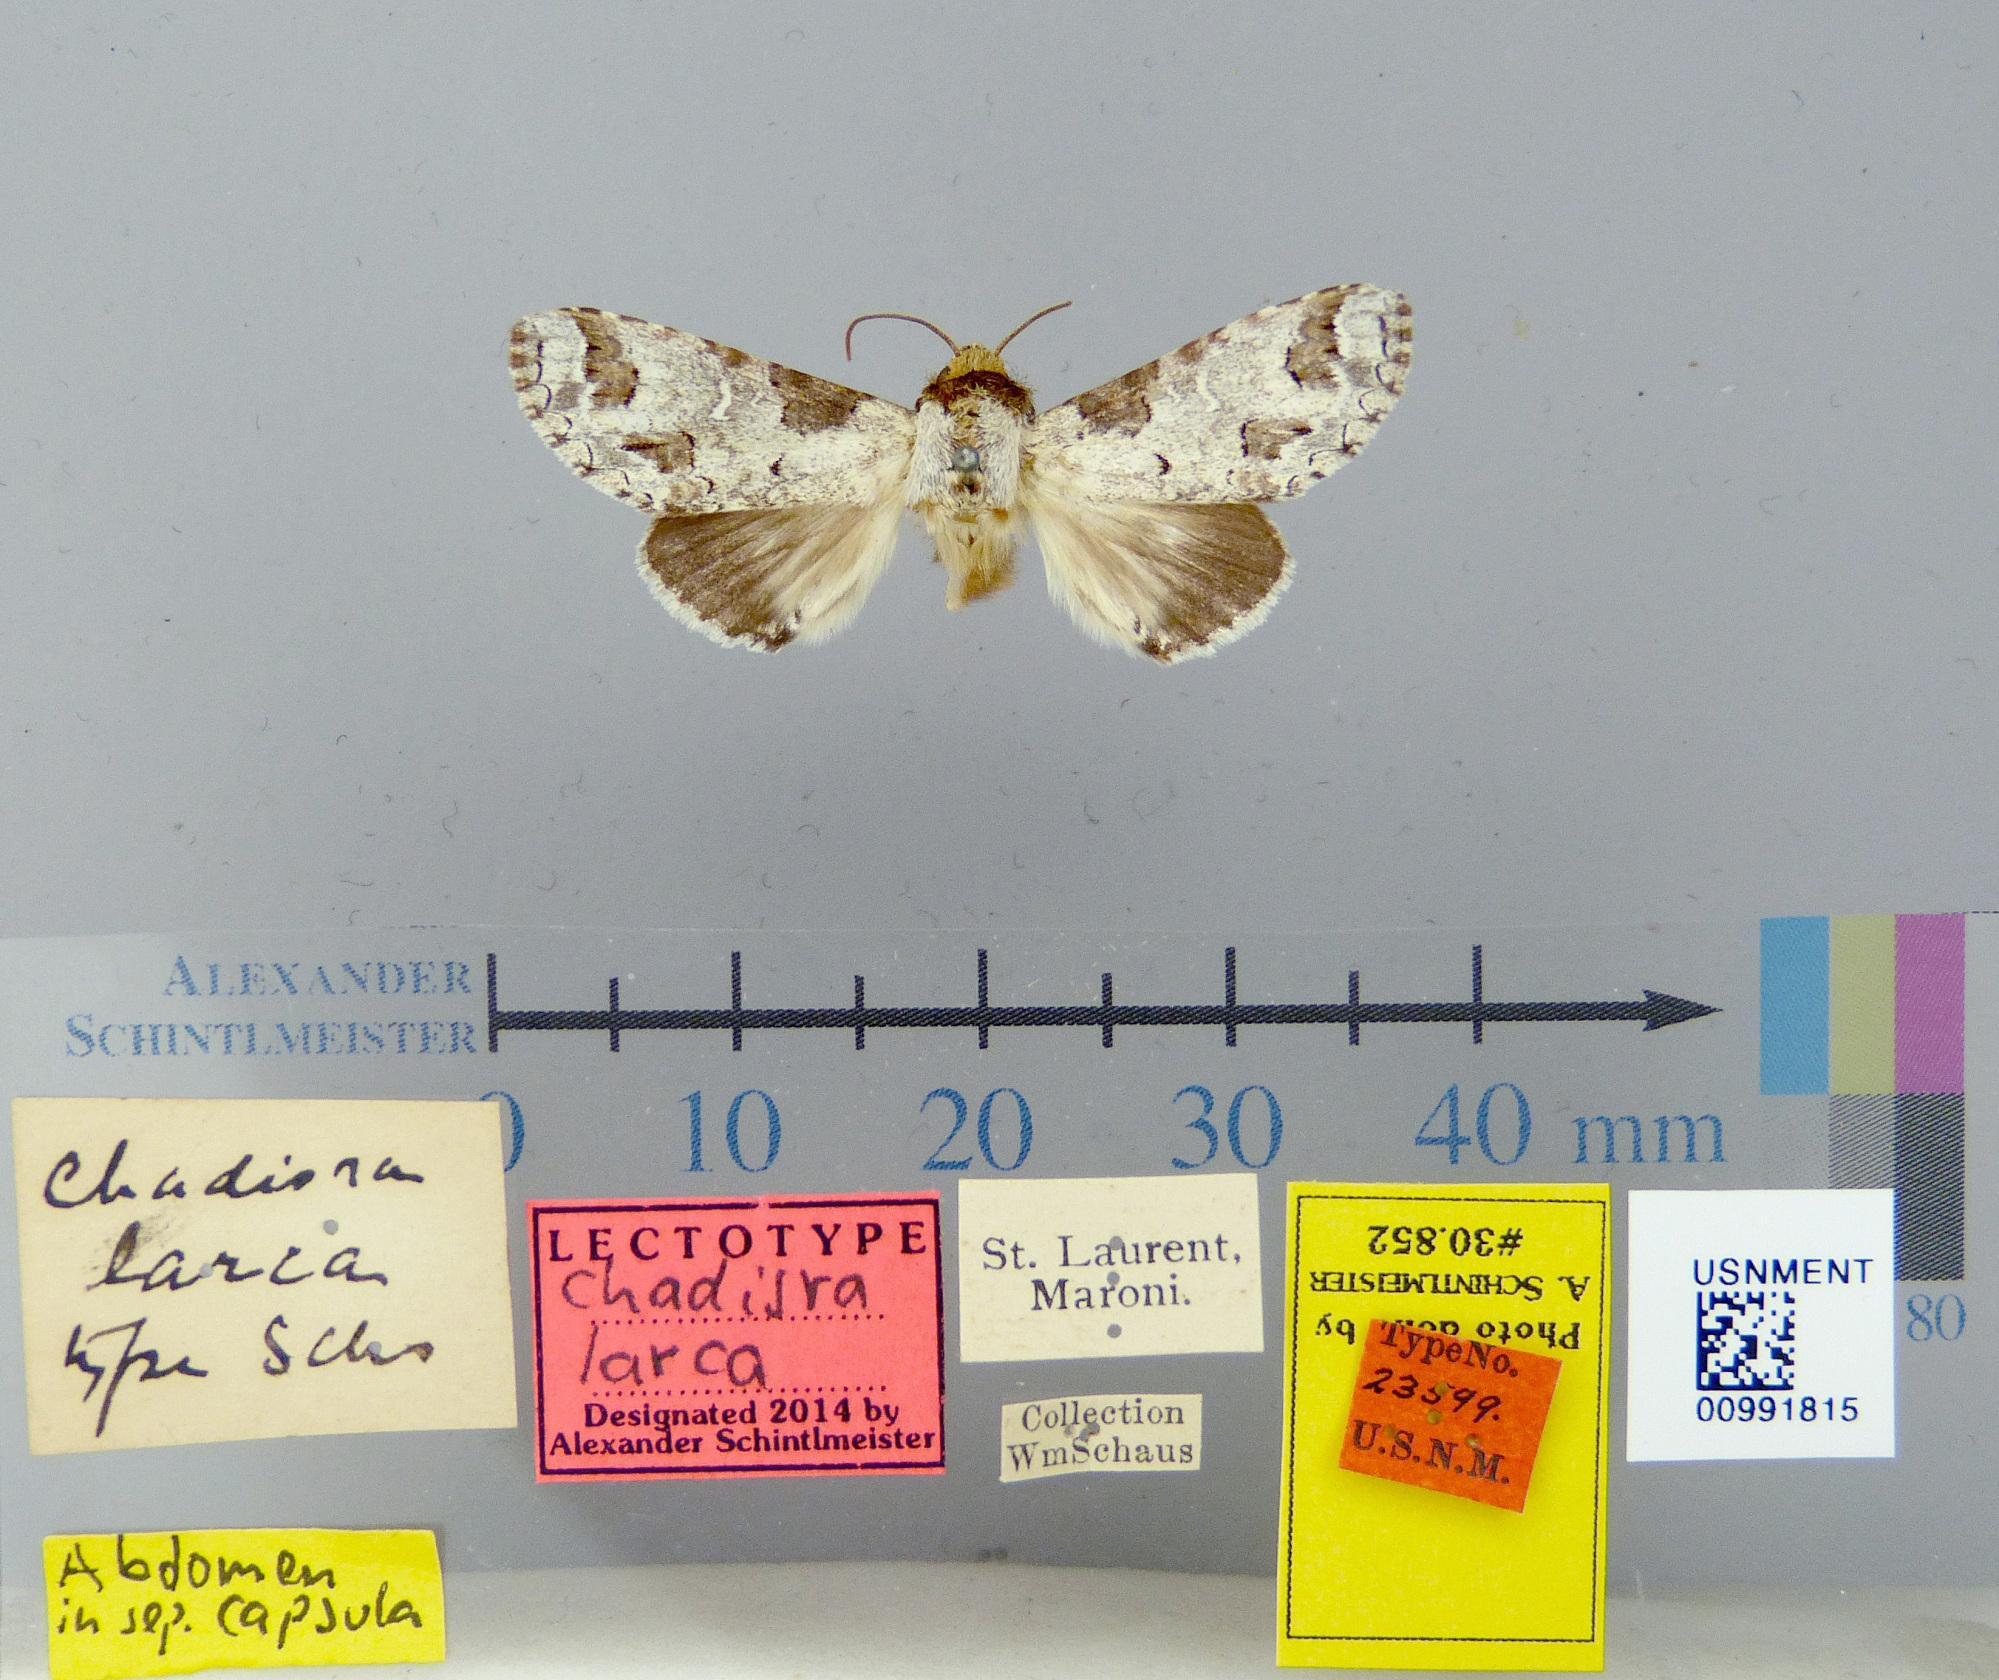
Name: Chadisra larca
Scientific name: Chadisra larca Schaus, 1920
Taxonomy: Animalia, Arthropoda, Insecta, Lepidoptera, Notodontidae
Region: [Not Stated]
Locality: St. Laurent, Maroni, French Guiana, France
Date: [Not Stated]